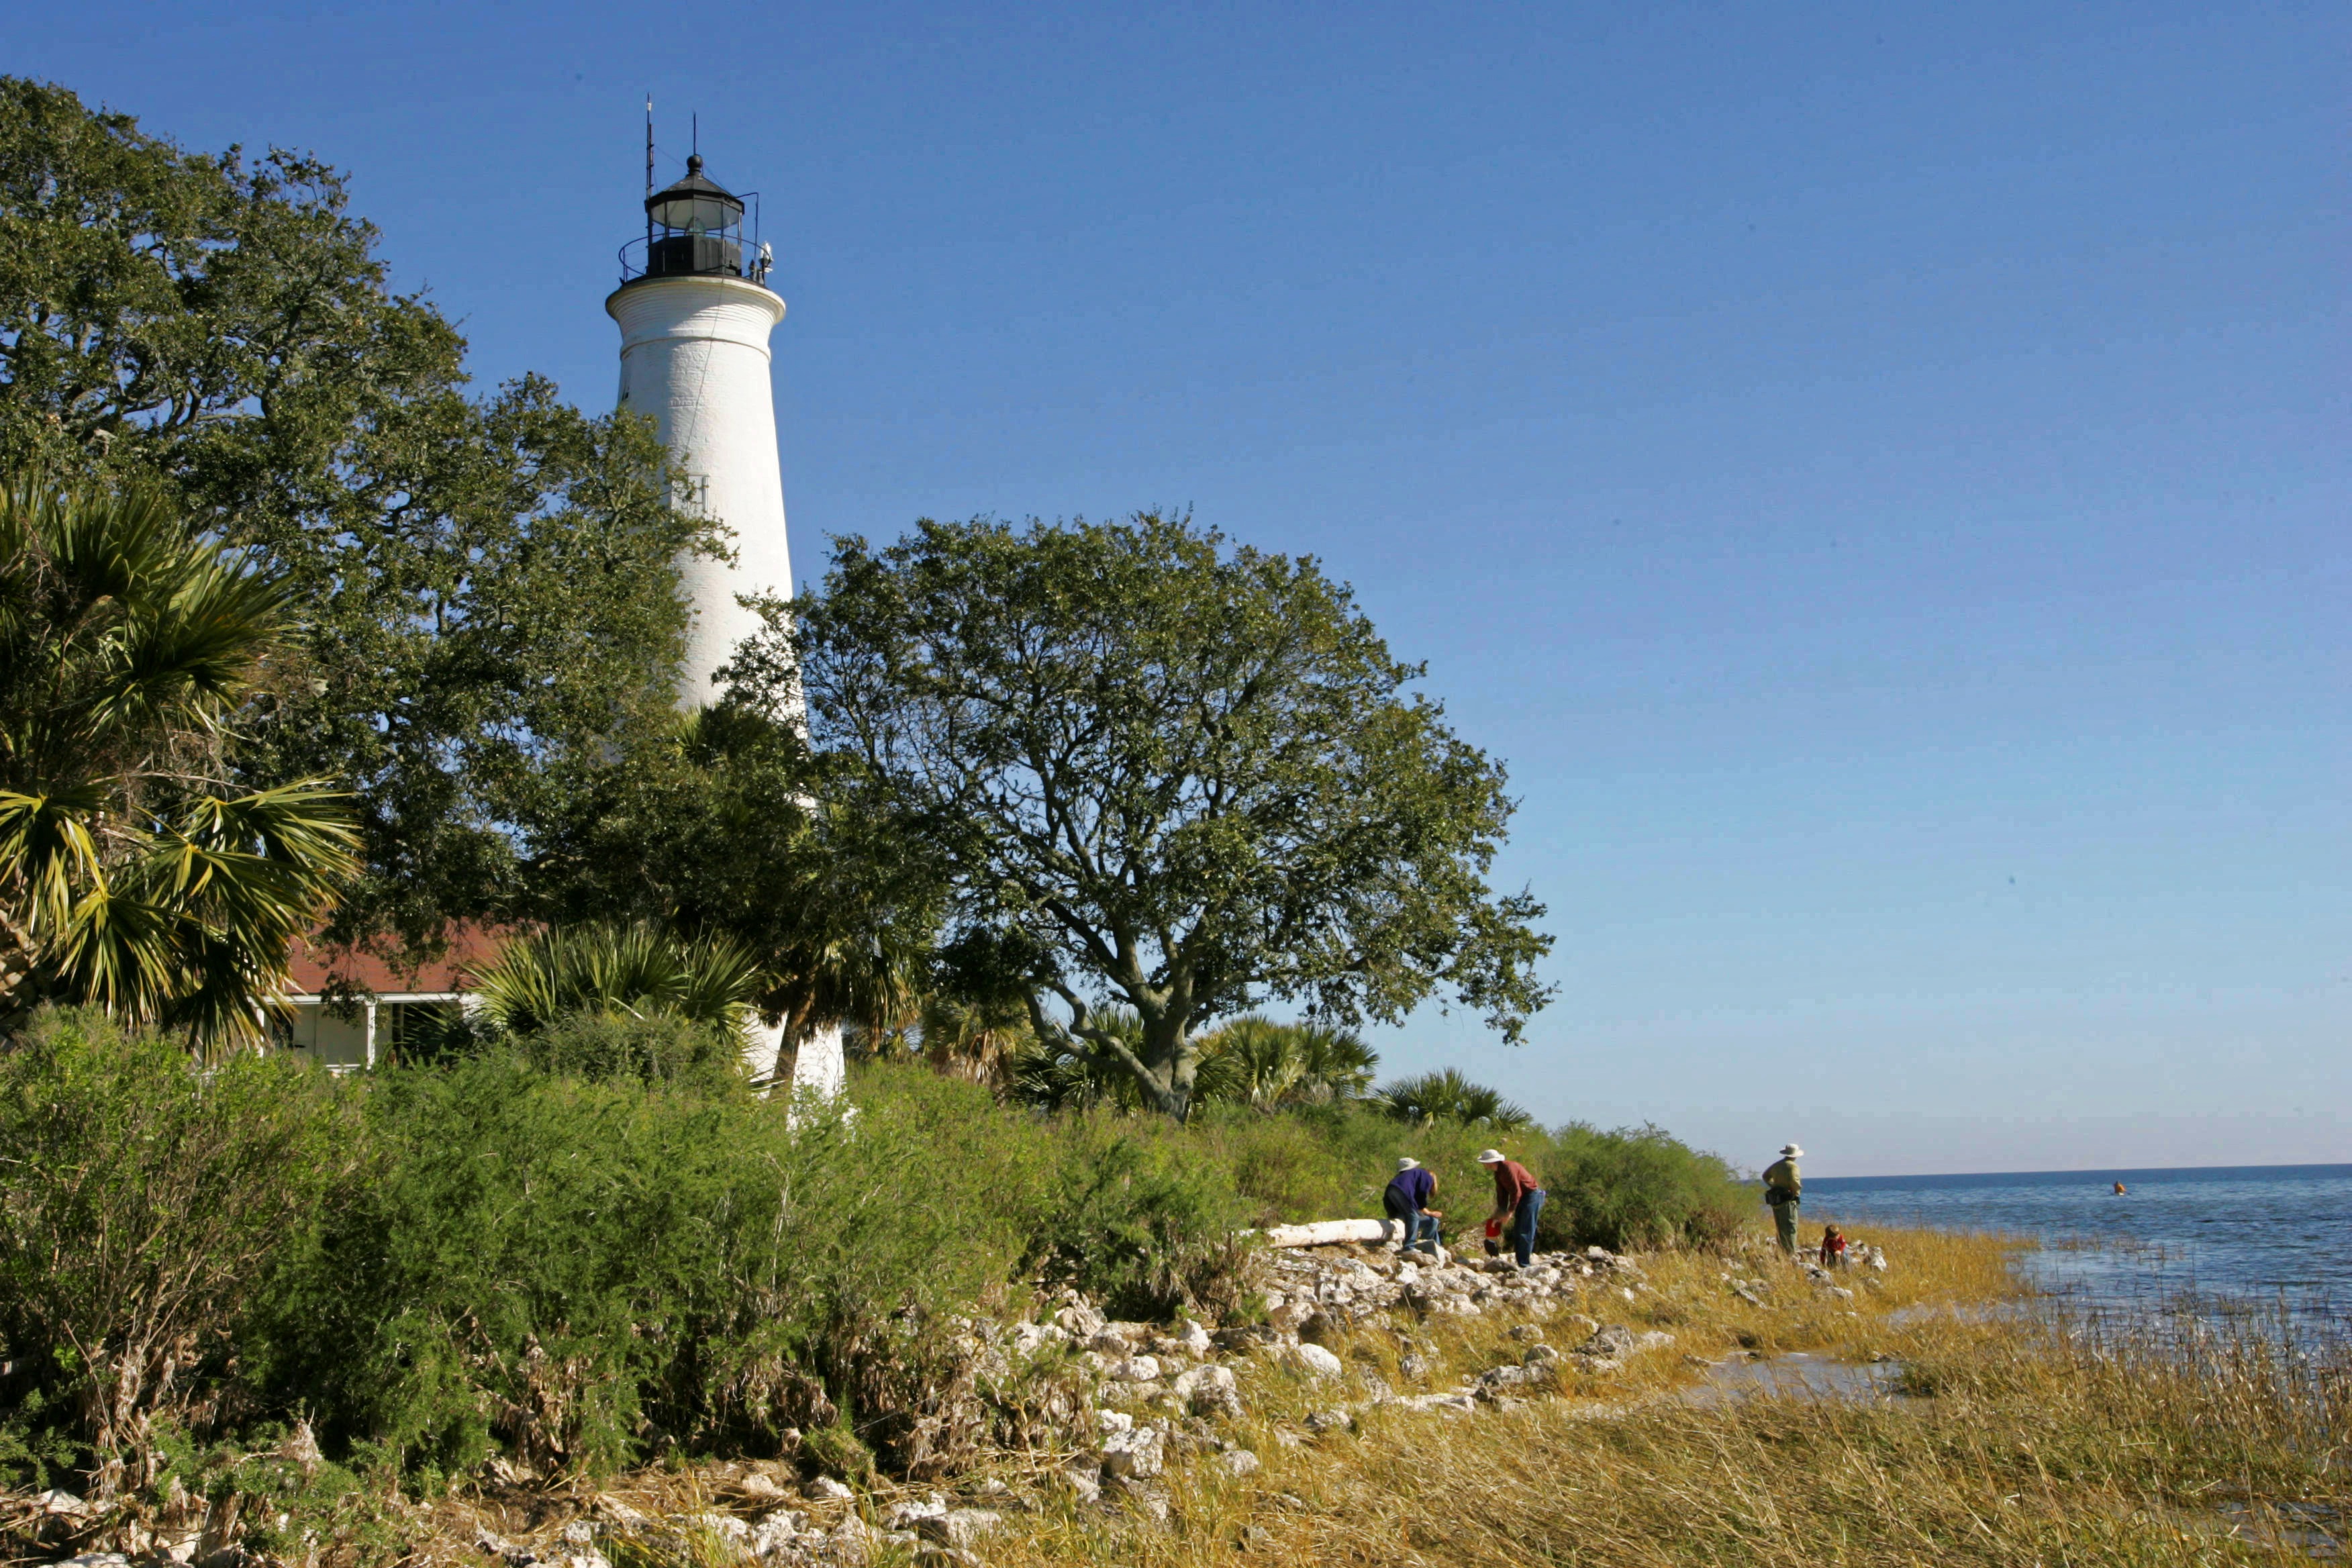
beach, sea, coast, lighthouse, architecture, tourist, coastline, tower, landmark, sightseeing, attraction, tourism, trees, cape, st marks lighthouse